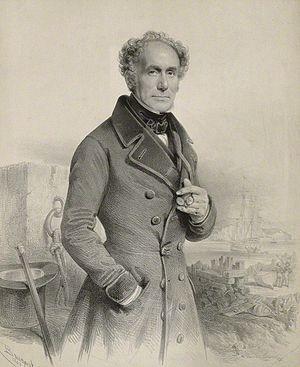
Charles Baugniet, né le 27 février 1814 à Bruxelles et décédé le 5 juillet 1886 à Sèvres, est un peintre, lithographe et aquarelliste belge.